The van Paemel Family

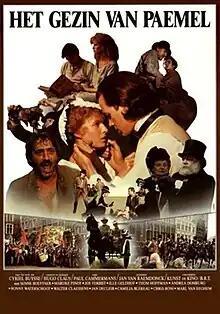
Theatrical release poster

The van Paemel Family is a 1986 Belgian historic drama directed by Paul Cammermans, based on a play written by Cyriel Buysse. The film received the André Cavens Award for Best Film by the Belgian Film Critics Association (UCC). It was also entered into the 15th Moscow International Film Festival.